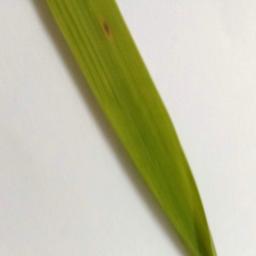
Label: Rice___Brown_Spot